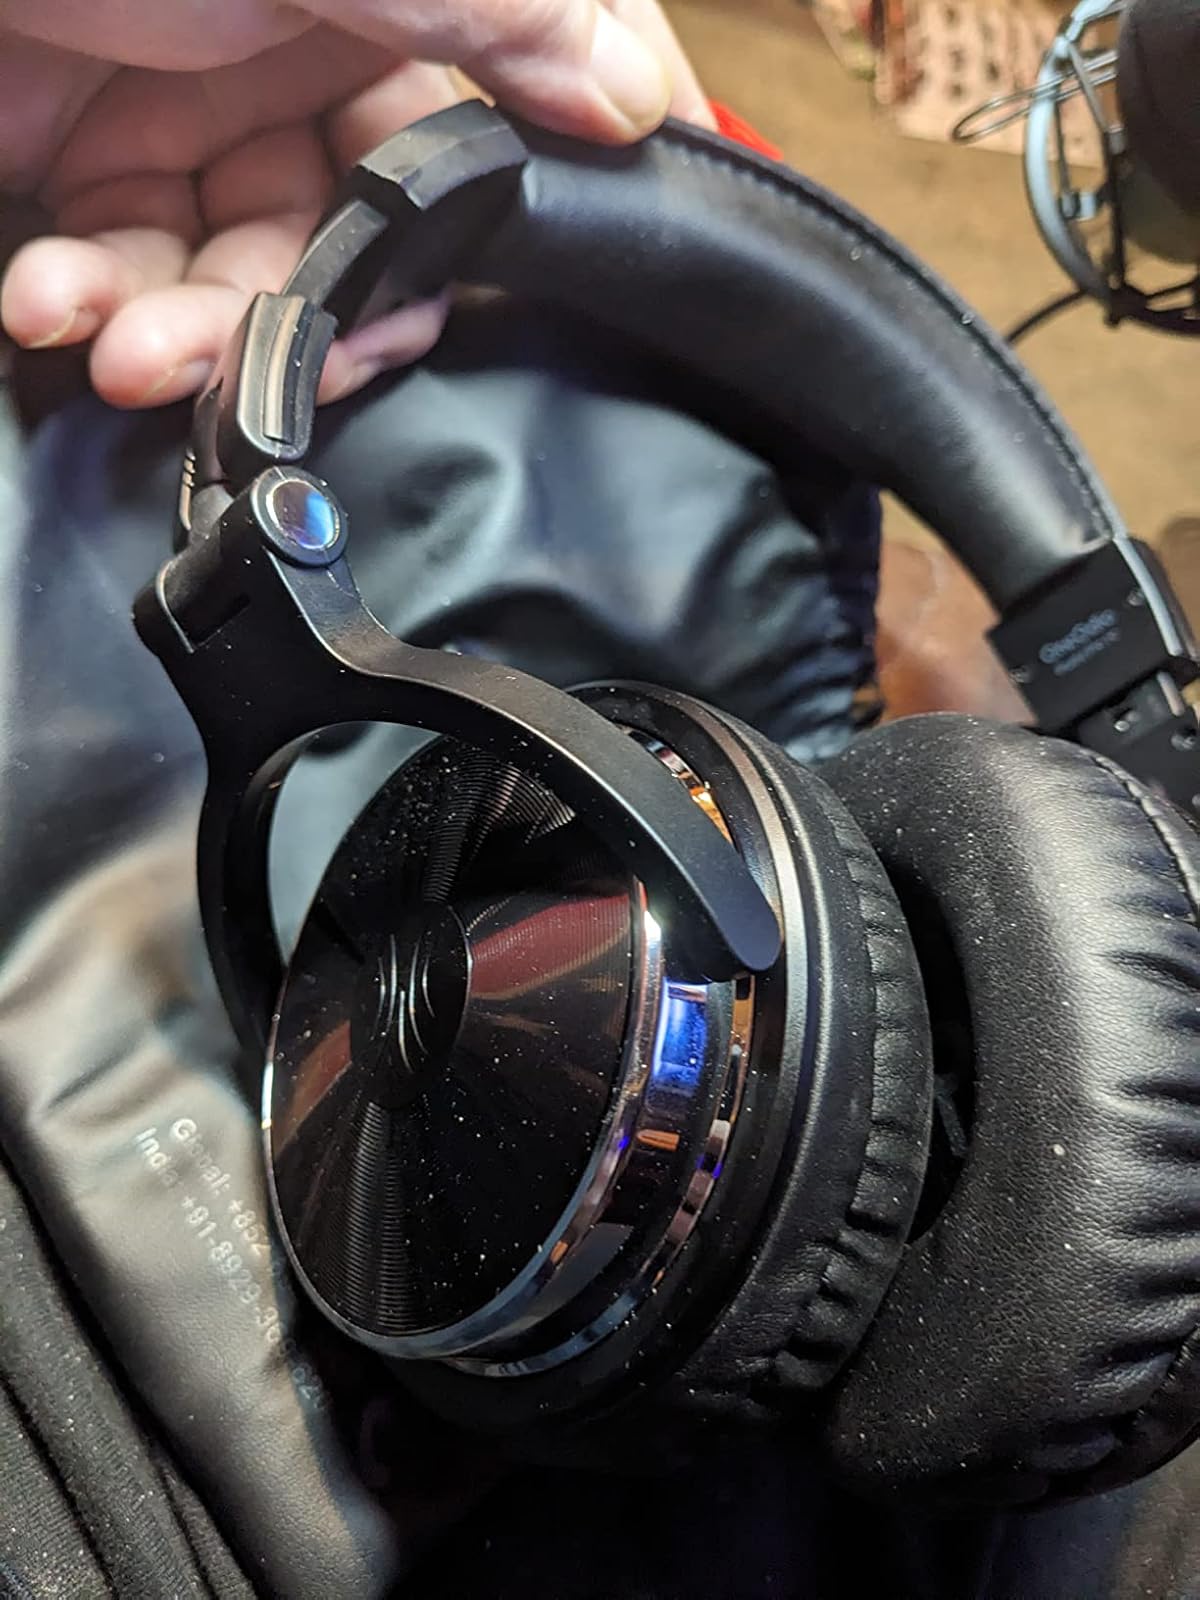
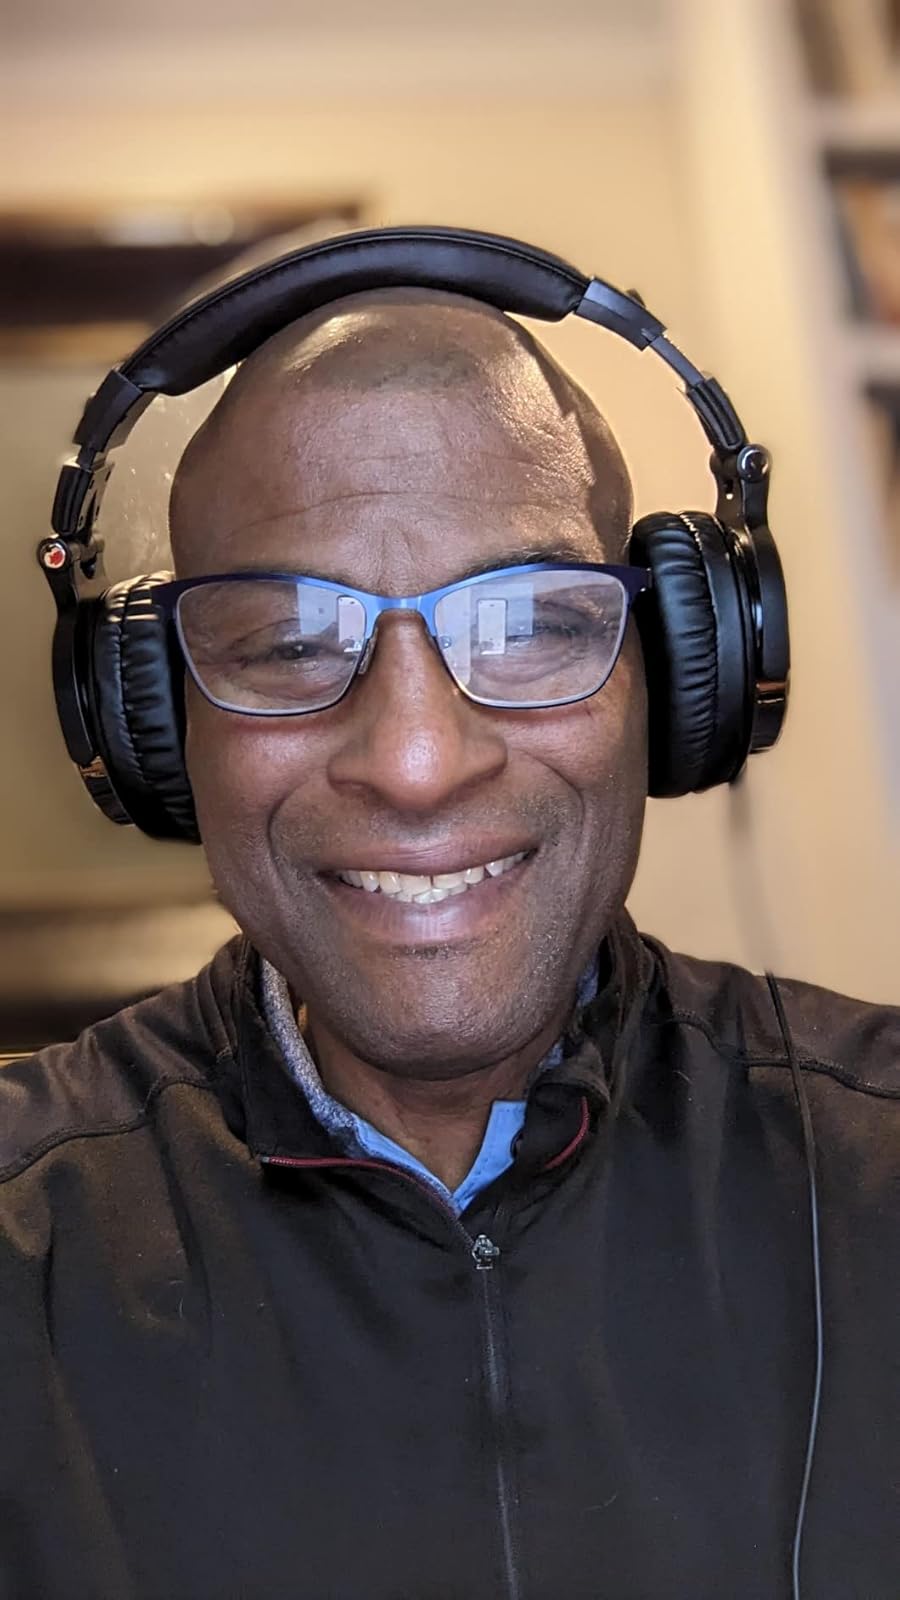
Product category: headphones
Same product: yes